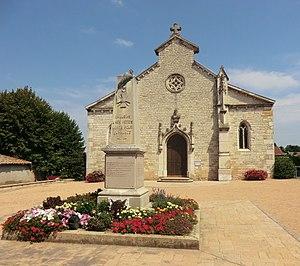
Monument aux morts de Chaleins et église.
Chaleins est une commune française, située dans le département de l'Ain en région Auvergne-Rhône-Alpes.